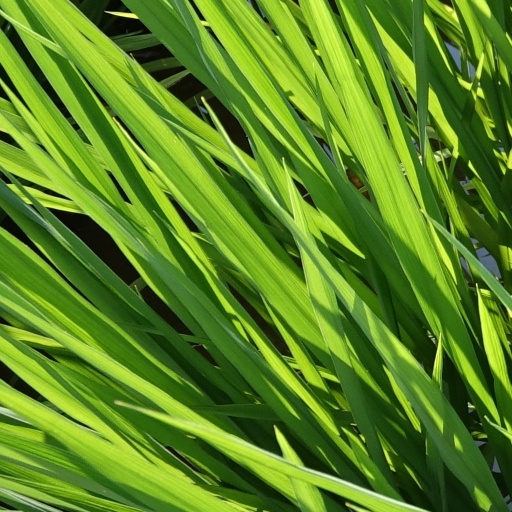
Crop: rice